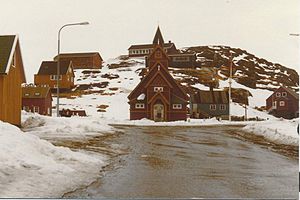
Paamiut
"Paamiut ""Ved mundingen"", dansk navn:Frederikshåb er en by i Vestgrønland, i Sermersooq Kommune. Paamiut ligger ved mundingen af fjorden Kuannersooq, hvilket afspejles i byens navn, der på grønlandsk betyder ""de der bor ved mundingen"".